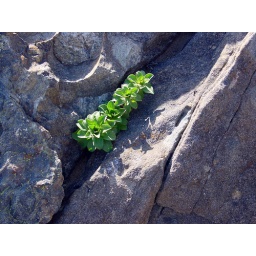
The plant life along the coast manages to grow in the most unexpected places.